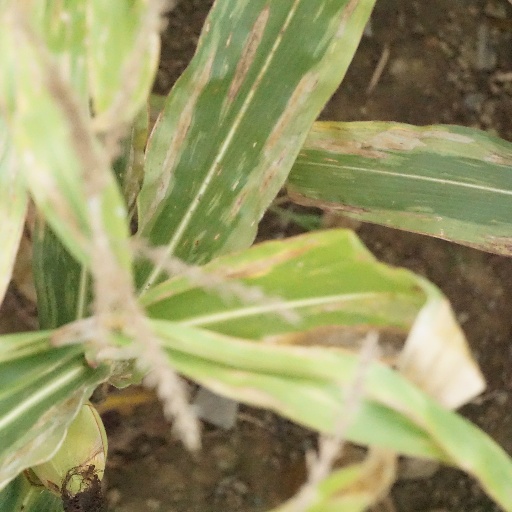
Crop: maize; corn